Hongwon County

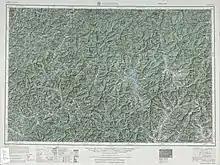
Map including Hongwŏn area and surrounding region (1954)

Hongwŏn county is divided into 1 "ŭp" (town), 4 "rodongjagu" (workers' districts) and 27 "ri" (villages):